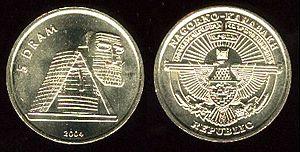
Le Haut-Karabagh, Haut-Karabakh ou Artsakh, en forme longue la république d'Artsakh, est une république autoproclamée de Transcaucasie. En 2015, sa population est estimée à 148 917 habitants pour une superficie de 11 430 km². Sa capitale et plus grande ville est Stepanakert.
La guerre du Haut-Karabagh est le conflit armé qui a eu lieu entre février 1988 et mai 1994 dans l'enclave ethnique du Haut-Karabagh, en Azerbaïdjan du sud-ouest, entre les Arméniens de l'enclave, alliés à la république d'Arménie, et la république d'Azerbaïdjan. Le 26 février 1988 défilent à Erevan un million de personnes, revendiquant le rattachement du Haut-Karabagh à l'Arménie. Le parlement de l'enclave, qui vote l'union avec l'Arménie le 20 février 1988, et un référendum accordé à la population déterminent un même souhait. La demande d'union avec l'Arménie, qui s'est développée vers la fin des années 1980, a débuté pacifiquement mais, ensuite, avec la désintégration de l'Union soviétique, le mouvement devient un conflit violent entre les deux groupes ethniques, aboutissant ainsi à des allégations de nettoyage ethnique par les deux camps.
Stepanakert, anciennement dénommée Vararakn est la capitale et la plus grande ville de la république du Haut-Karabagh. Stepanakert est également l'une des 8 régions composant le Haut-Karabagh. Selon les dernières estimations, la ville compte 55 151 habitants, la très grande majorité des habitants étant des Arméniens, les Azéris ayant fui lors de la guerre du Haut-Karabagh.
Le Concours Eurovision de la chanson est un évènement annuel organisé par l’Union européenne de radio-télévision, l’UER. Il réunit les membres de l’Union dans le cadre d’une compétition musicale, diffusée en direct et en simultané par tous les diffuseurs participants. Le concours est retransmis à la télévision, la radio et sur Internet.